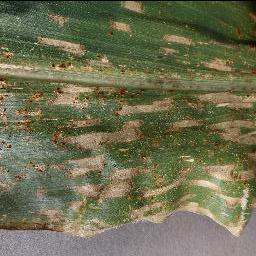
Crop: corn
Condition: (maize)_cercospora_spot_gray_spot